Memnon (clipper)

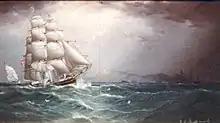
The Clipper Memnon of New York by James E. Buttersworth

The "Memnon" was a sharp, heavily sparred clipper much like the "Sea Witch". She was designed by John Willis Griffiths at the Smith & Dimon yard in New York.